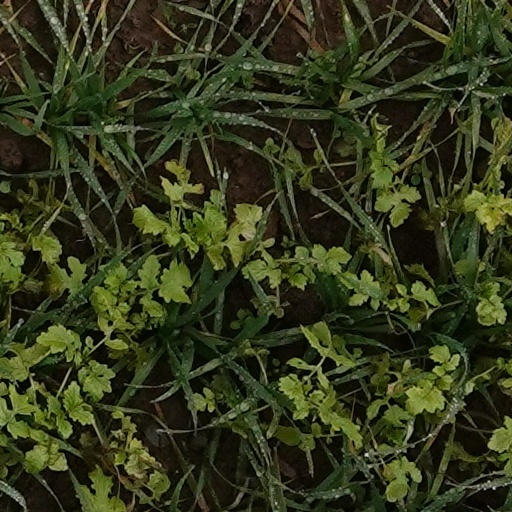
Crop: wheat